The Gruesome Twosome (1967 film)

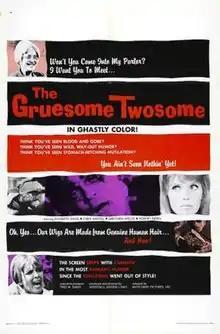
Theatrical film poster

The Gruesome Twosome is a 1967 American splatter comedy film, produced and directed by Herschell Gordon Lewis. The film played on a double bill with another 1967 film by the same director, "Something Weird".